Chitharal Jain Monuments and Bhagavati Temple

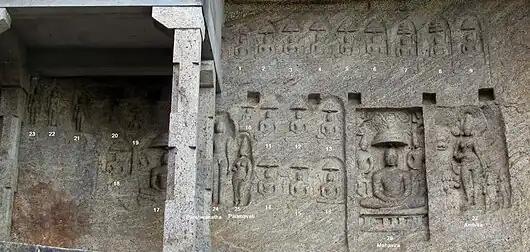
Jain bas-relief on the north side outer wall of the cave temple.

Inscriptions found at the site and elsewhere such as the Kalugumalai Jain Beds suggest that the history of these monuments extend over the 1st-millennium CE, with some inscriptions in the Hindu temple dateable in the 13th-century. In these historical inscriptions and literature, this site is referred to as Thiruchāraṇathupalli, or just Tiruccāraṇam. The hillock is also referred to as Tiruchchāraṇattu malai, which means "the hill holy to the Chāraṇas" (Jain ascetics).